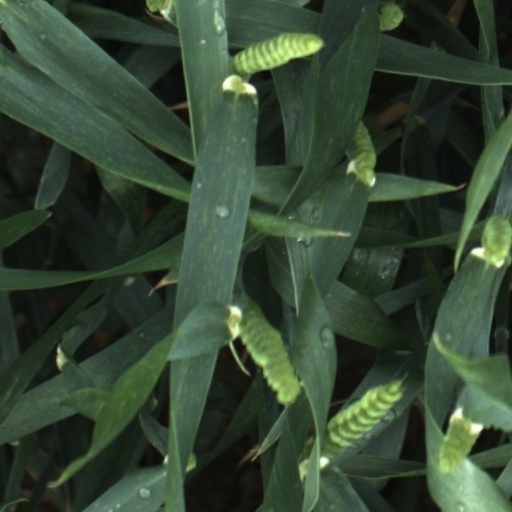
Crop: wheat